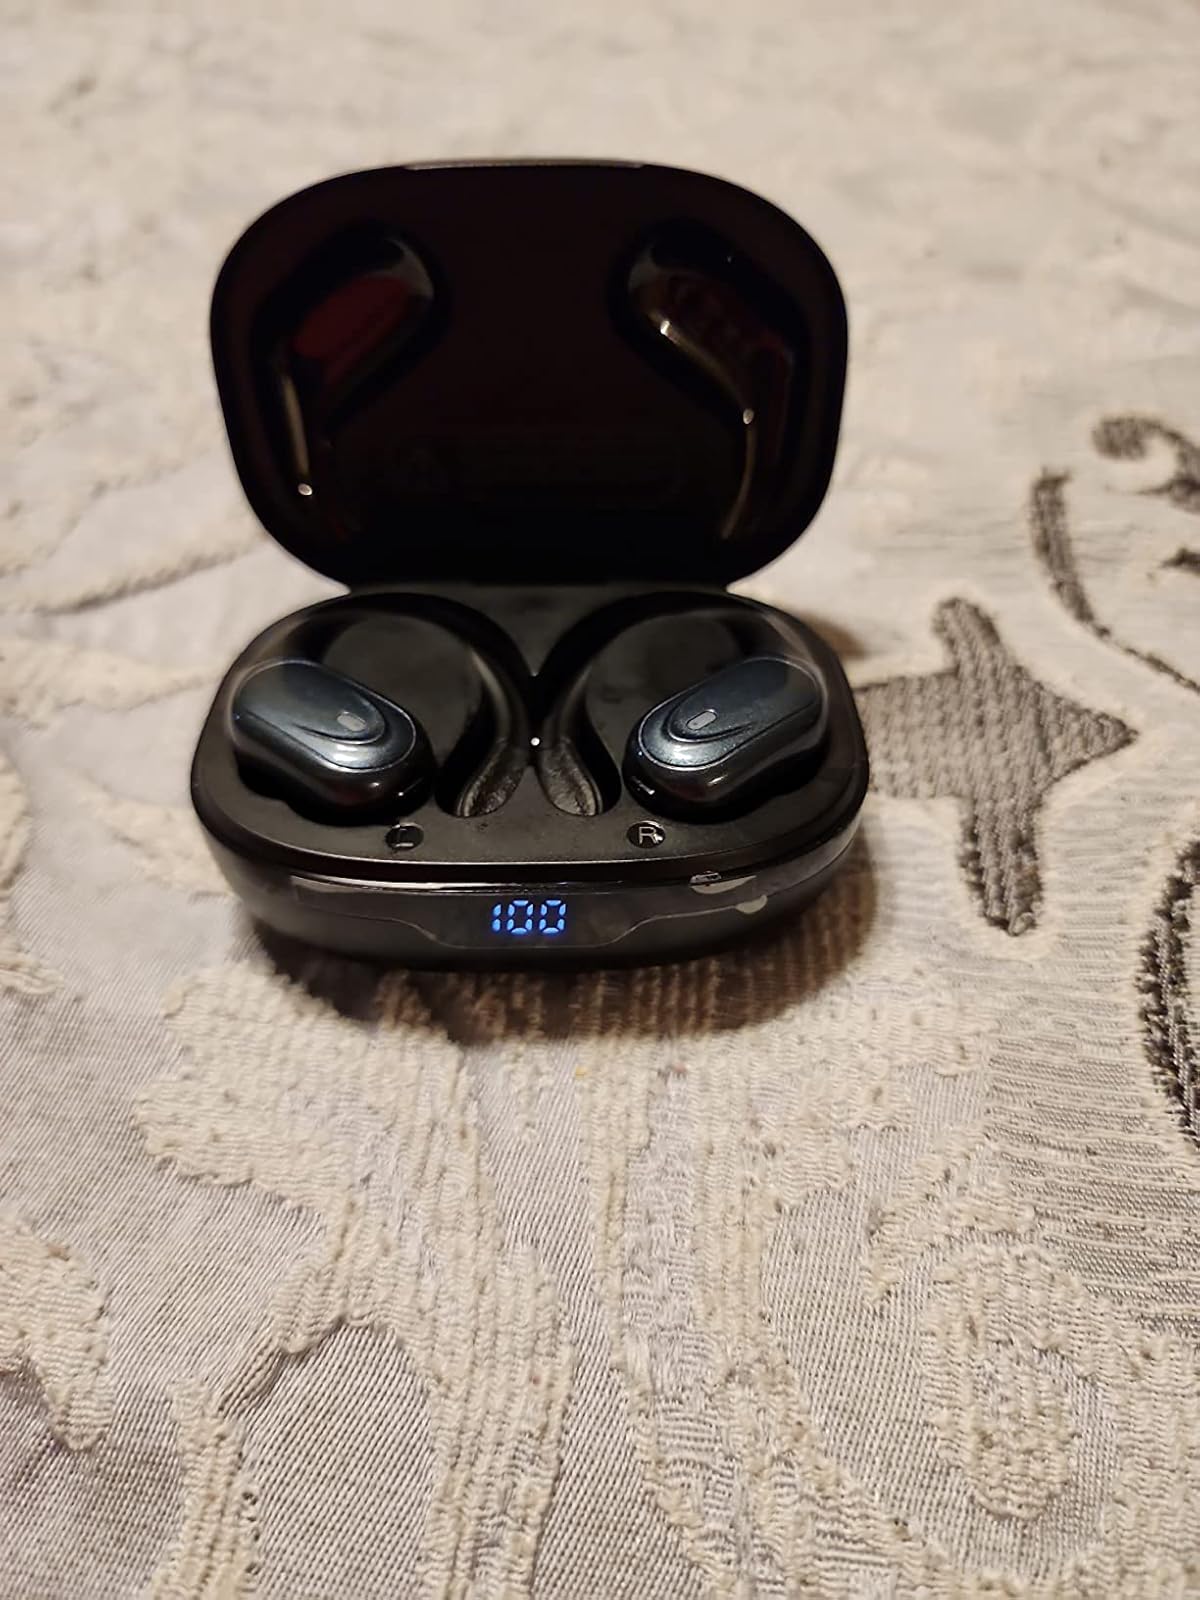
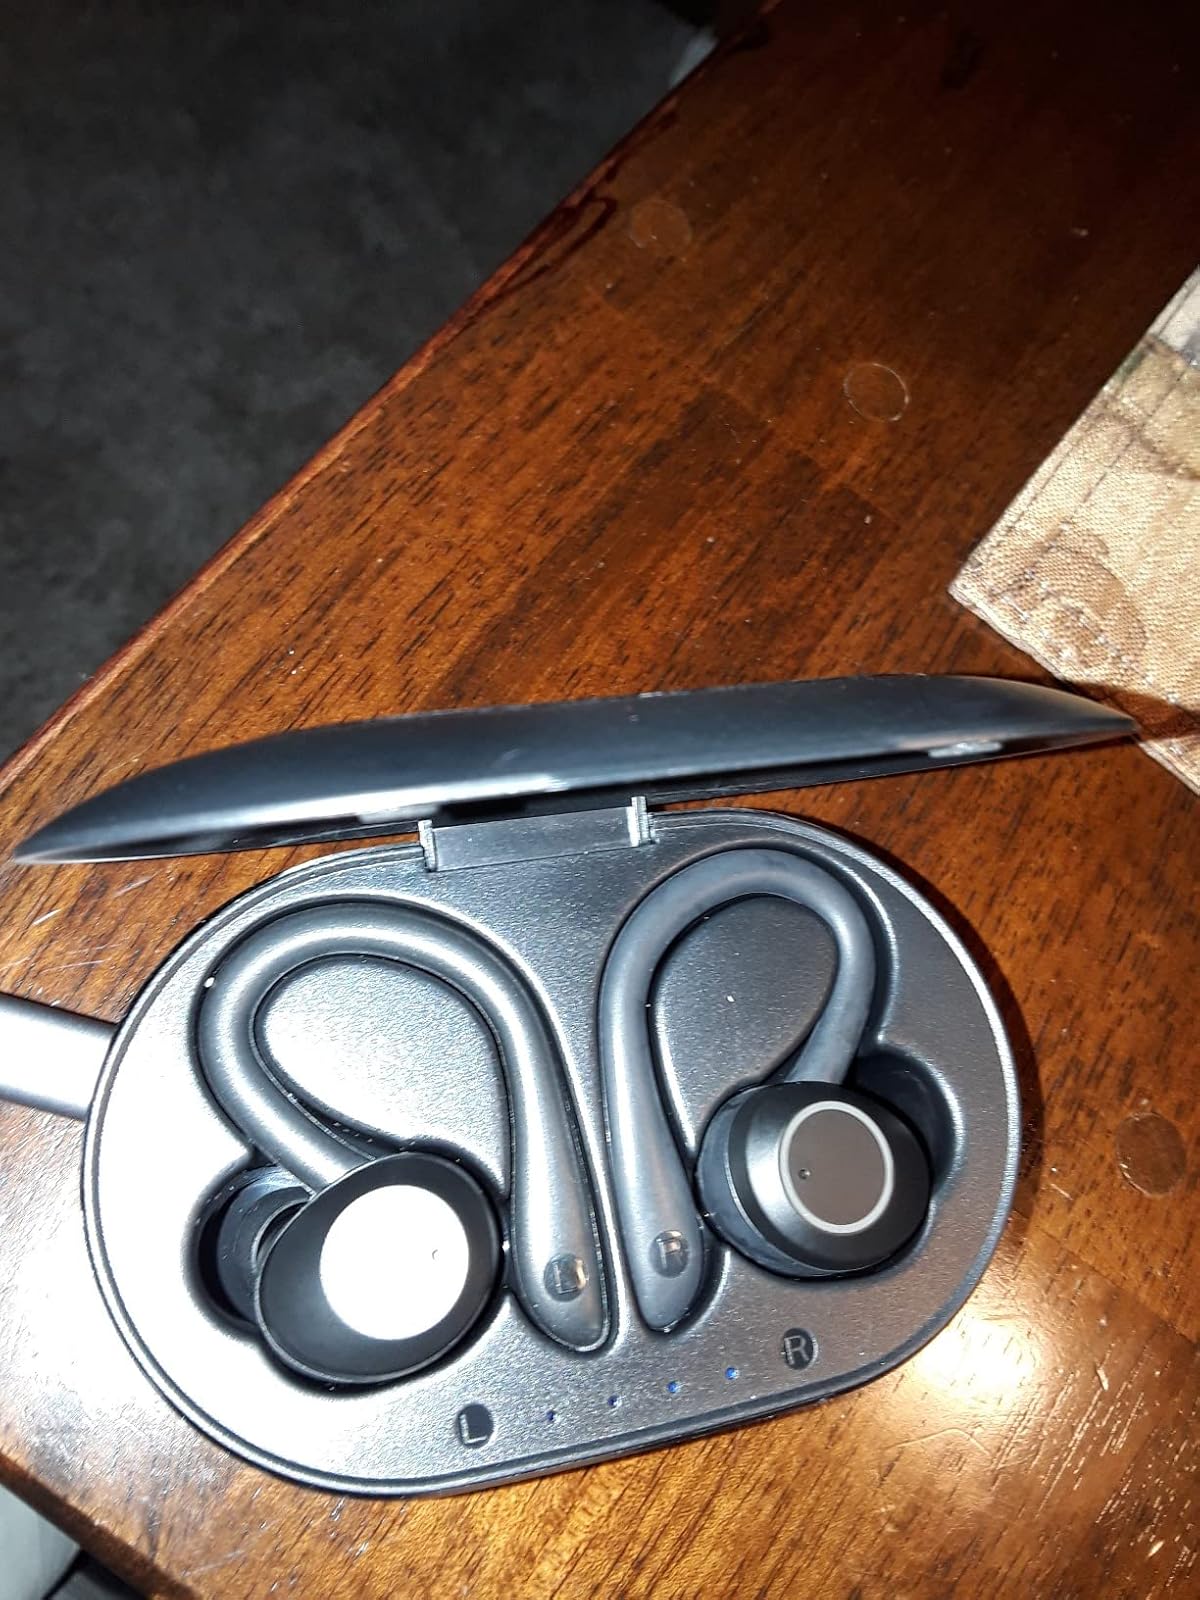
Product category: earbuds
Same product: no